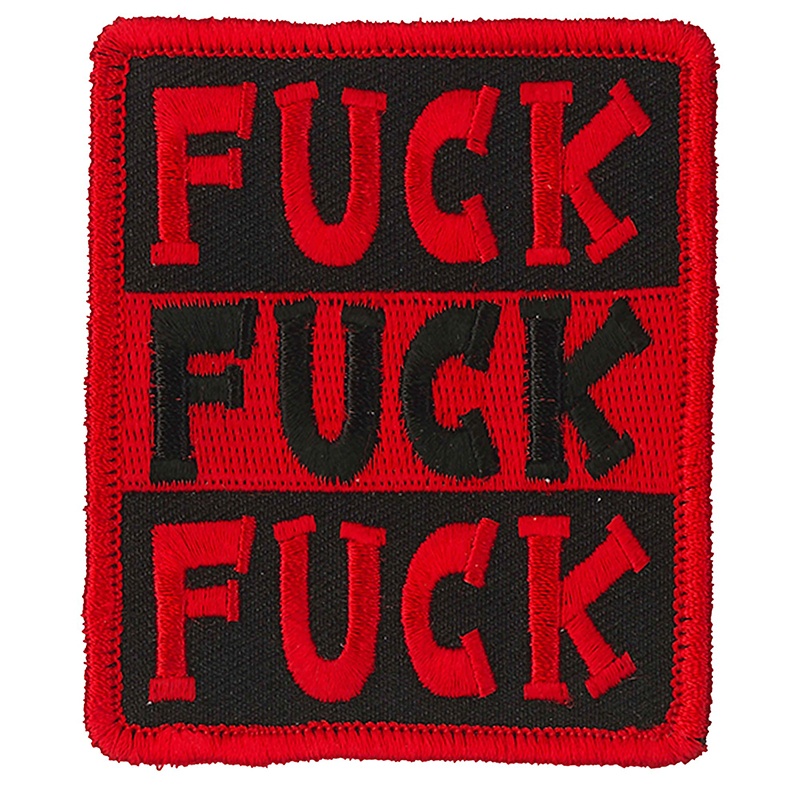
Hot Leathers PPL9868 Fuck Fuck Fuck 3"x 3" Patch
Hot Leathers PPL9868 Fuck Fuck Fuck 3"x 3" Patch Embroidered Design Heat sealed backing for easy iron-on application Design for easy sewing application Perfect for Jacket or Vest Designed in the USA Measures 3x3 inches Original Hot Leathers design Click here for Sewing and Iron on Instructions
Brand: HOT LEATHERS
Category: Arts & Entertainment > Hobbies & Creative Arts > Arts & Crafts > Art & Crafting Materials > Embellishments & Trims > Appliques & Patches > Embroidered Patches